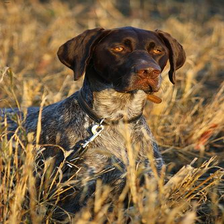
Species: dog
Breed: german shorthaired